Crocker Ranch

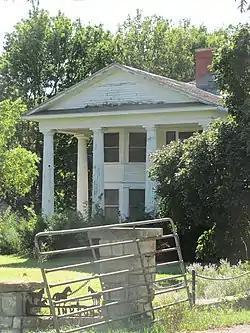

The Crocker Ranch, located north of Matfield Green, Kansas, dates from 1865. An portion of the ranch was listed on the National Register of Historic Places in 1977. The listing included five contributing buildings. It is located north of Matfield Green on K-177.